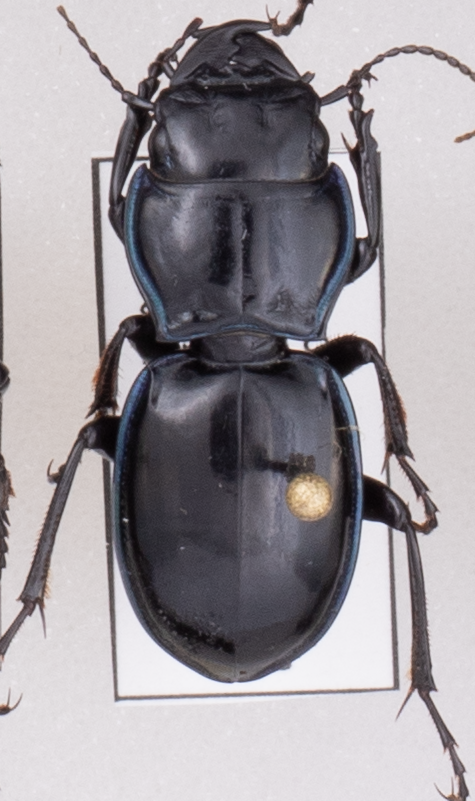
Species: Pasimachus elongatus
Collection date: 2022-07-06
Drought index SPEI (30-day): -0.664
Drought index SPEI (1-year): -2.09
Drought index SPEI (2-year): -1.45